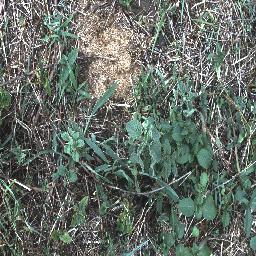
Label: negative